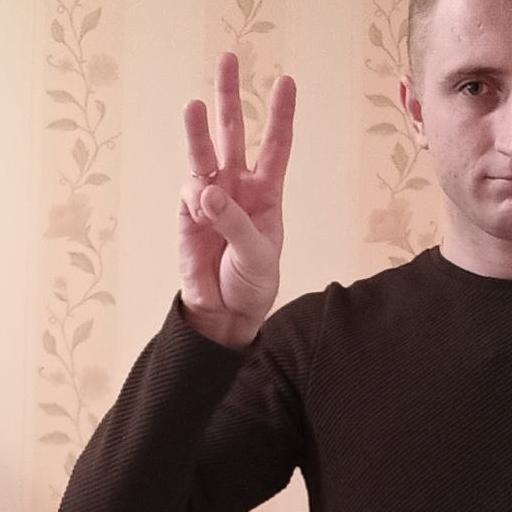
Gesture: three